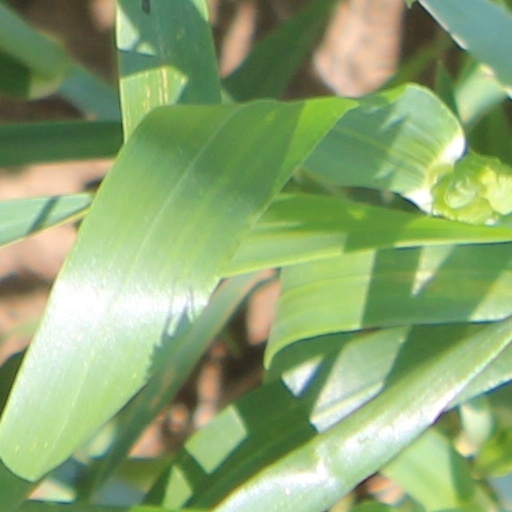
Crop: wheat